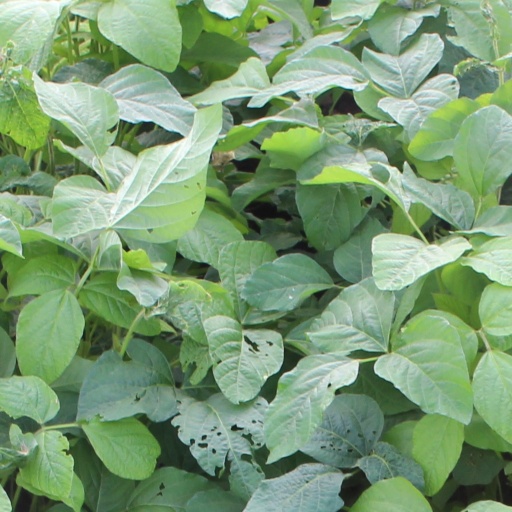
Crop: soybean